James Strauss (flautist)

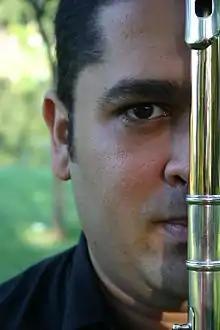
James Strauss

James Strauss (b. November 29, 1974 Recife, Pernambuco) is a Brazilian flautist and musicologist.